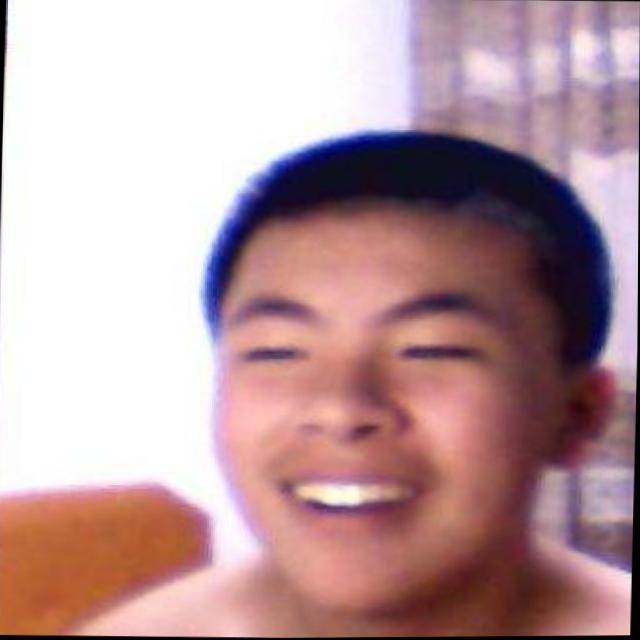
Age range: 13-20